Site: brandenburg
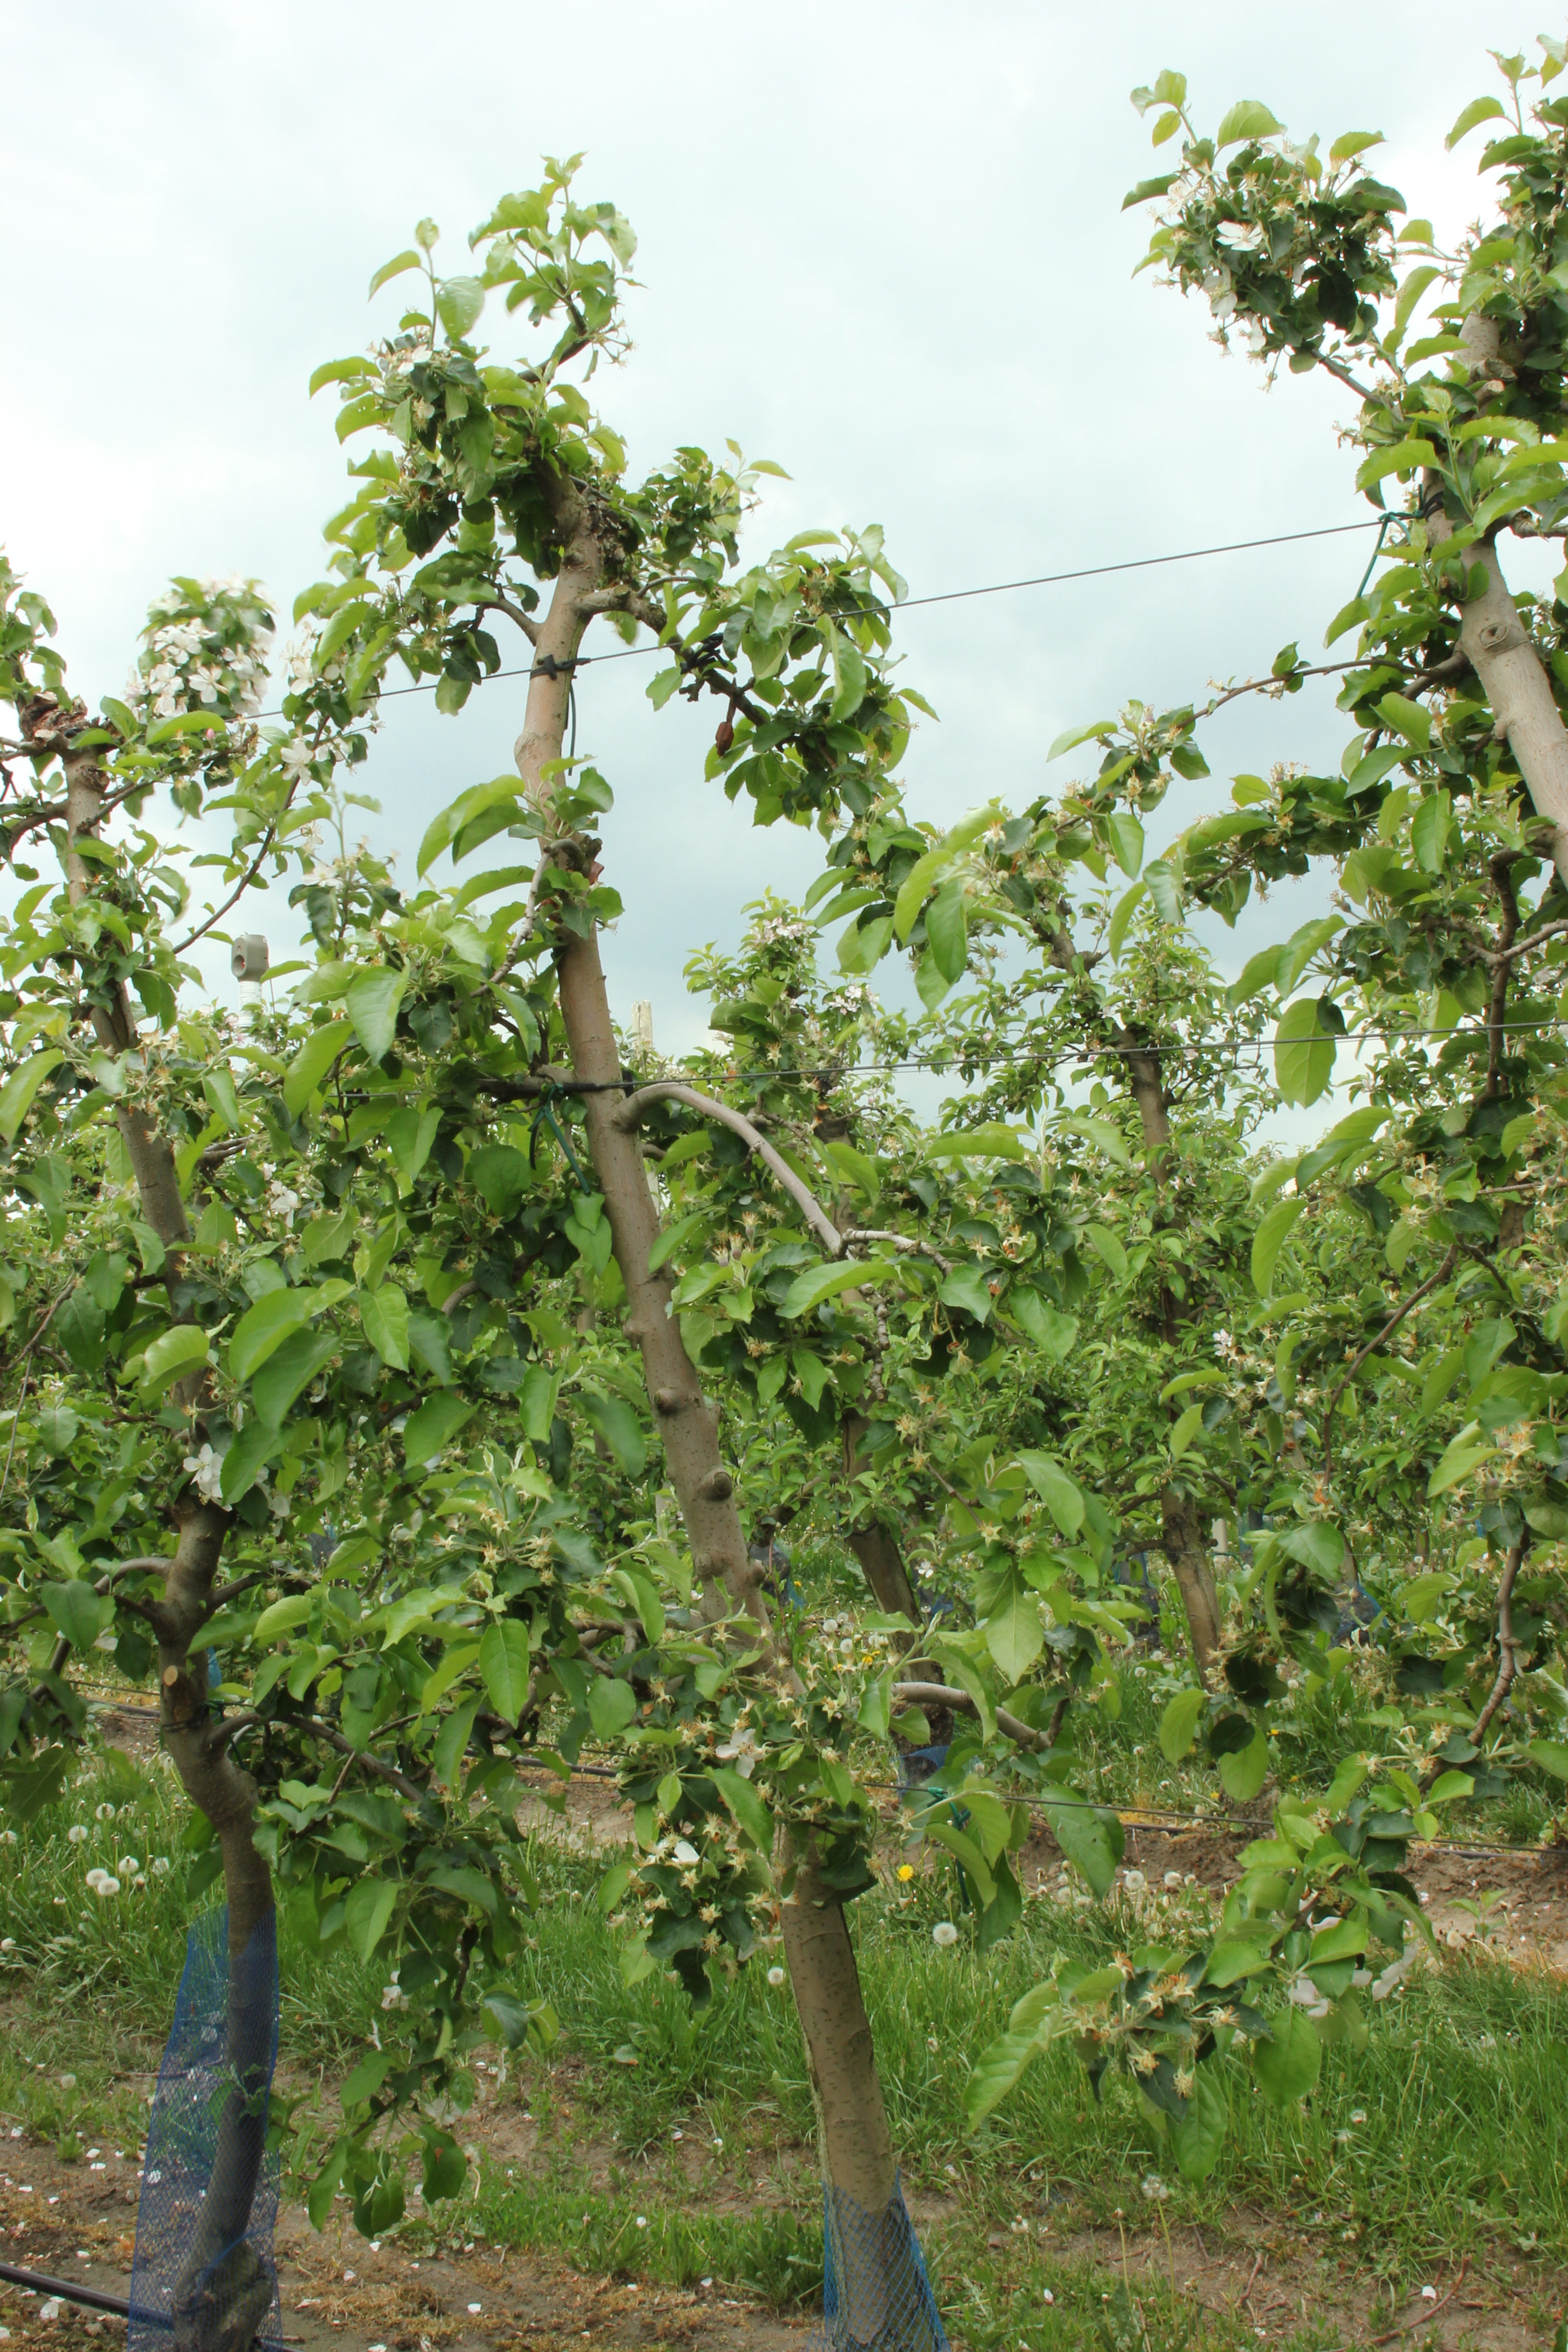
Growth stage (BBCH 67): Flowering